Nahuelito

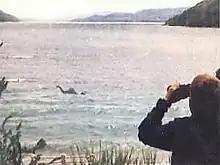
Purported sighting of Nahuelito (circa 1988)

Nahuelito is a lake monster purported to live in Nahuel Huapi Lake, Patagonia, Argentina. Like Nessie, the Loch Ness Monster, the Argentine creature is named after the lake it supposedly resides in and has been described as a giant serpent or a huge hump, as well as a plesiosaur. Nahuelito has been allegedly shown through photos showing a hump, or a serpentine body.